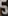
Number: 5